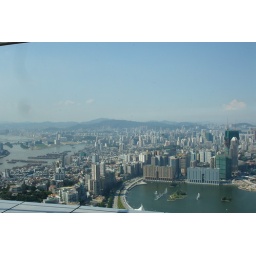
view from the sky tower in Macua